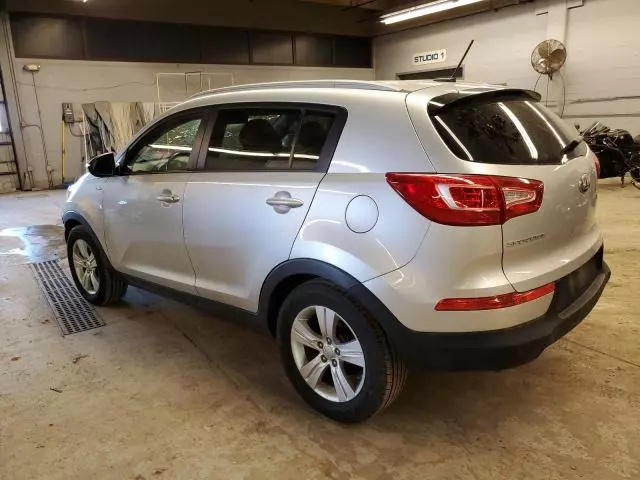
Aucun dommage détecté.
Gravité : aucun